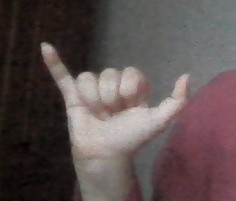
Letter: ya